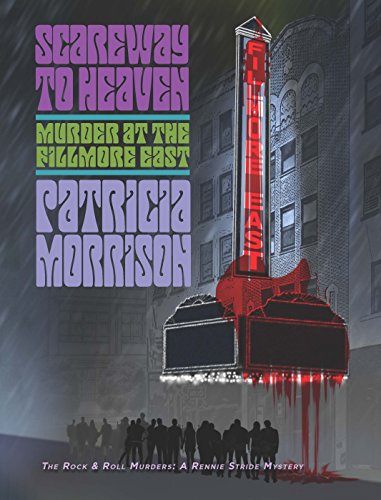
Scareway to Heaven: Murder at the Fillmore East (The Rock & Roll Murders: A Rennie Stride Mystery Book 6)
Category: Buy a Kindle
About the Author Patricia Kennealy-Morrison is a retired rock critic--one of the first female rock critics ever, a Founding Mother of the genre --and the former editor of Jazz & Pop magazine. An award-winning copywriter and two time Clio nominee, she is the author of The Keltiad science-fantasy seires, the memoir Strange Days: My Life With and Without Jim Morrison, whom she married in 1970, and Rock Chick: A Girl and Her Music: The Jazz & Pop Writings 1968-1971. She attended St. Bonbaventure University as a journalism major and graduated from Harper College (now Binghamton University) with a B. A. in English Literature. She has also studied at NYU, Parsons School of Design, and Christ Church, University of Oxford. She lives in New York City. This is her seventeenth book and the sixth in the series, The Rock & Roll Murders: The Rennie Stride Mysteries.
Features: Reporter Rennie Stride and her superstar guitar-stud and part-time aristocrat fiance, Turk Wayland, have settled down in a historic brownstone in New York's East Village, following Turk's band Lionheart's epic tour closer--a shockingly spectacular four-hour Madison Square Garden concert.Even more shocking: two dead people in a snow-filled cemetery, and they didn't end up there the way you'd think. More shocking still: Lionheart's lead singer, Niles Clay, comes pounding on Rennie and Turk's door the day after the Garden concert, confessing that he may have been the one who killed them. Nothing new for Murder Chick....So Rennie's task, at Turk's desperate behest, is to prove Niles didn't do it. Though since the two loathe, detest, hate and despise each other, that may be more of a problem than any of them thinks....